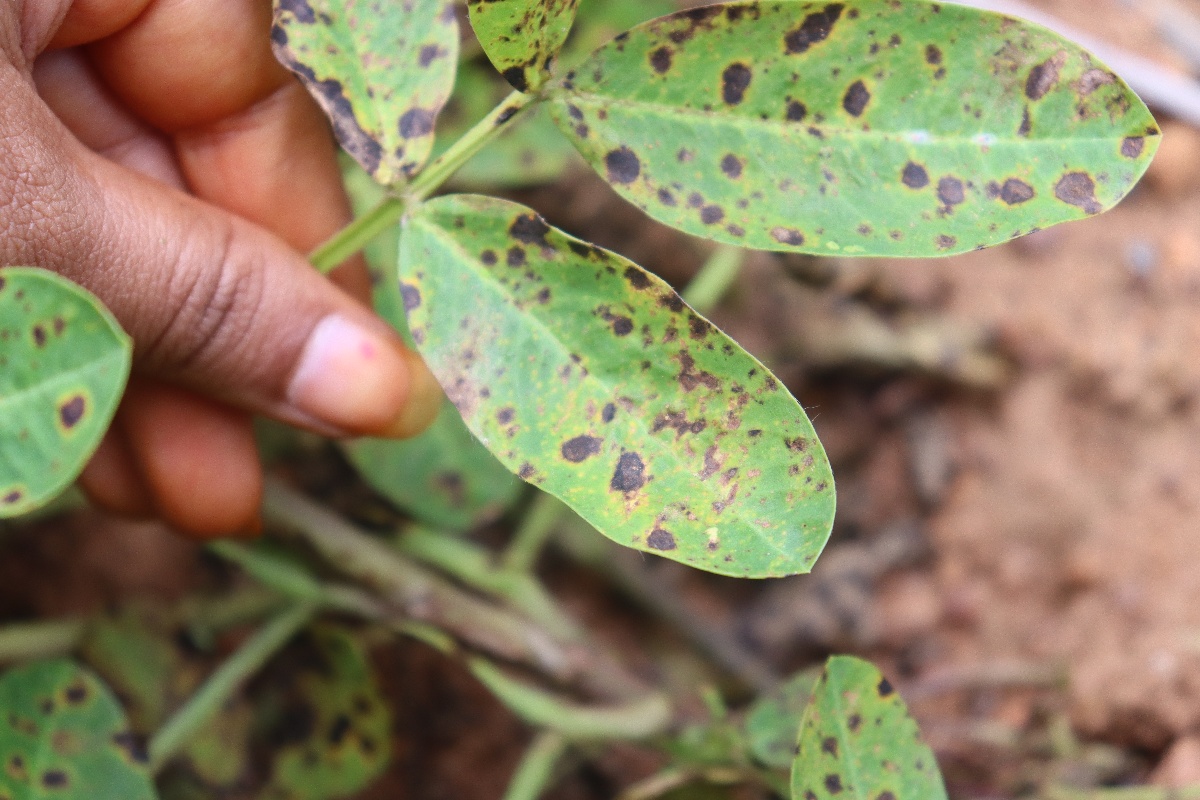
Label: late leaf spot